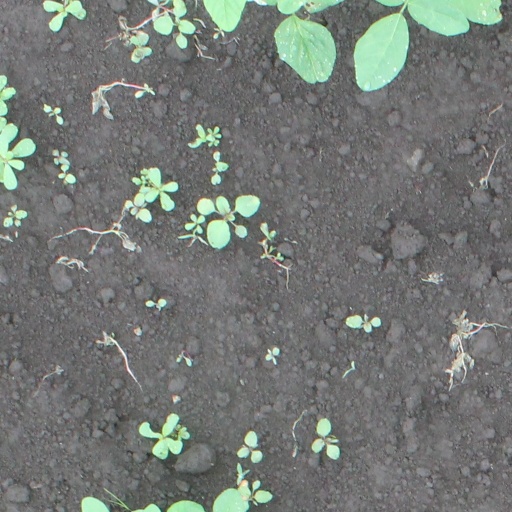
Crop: soybean